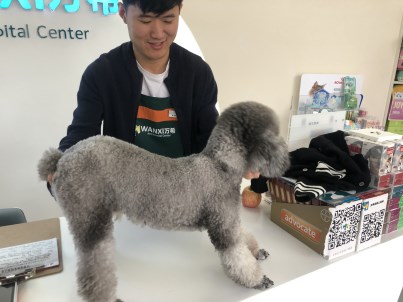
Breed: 7449-n000128-teddy